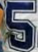
Number: 5